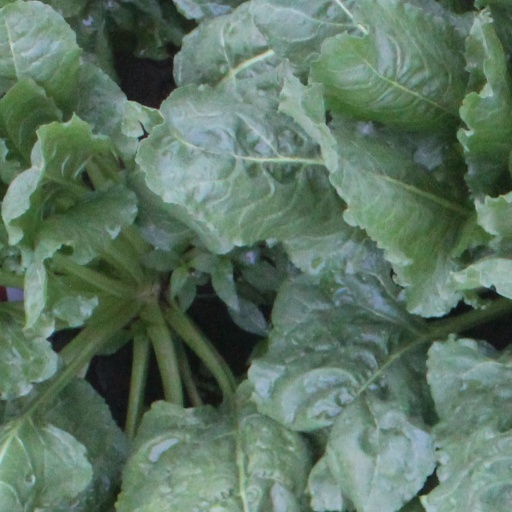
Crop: sugar beet